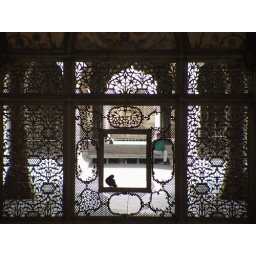
Carved window screen in the Red Fort